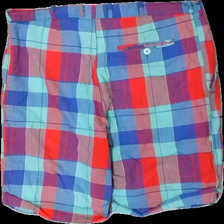
View: back
Type: Shorts
Category: Unisex
Brand: Not in the list
Brand text on label: Competition
Colors: Multicolor, Blue, Red, Green
Material: 100% Cotton
Pattern: Checkered print
Cut: Regular
Season: All
Trend: 90s
Stains: Minor
Smell: Minor
Price range: <50
Recommended usage: Export
Comment: Detergent smell